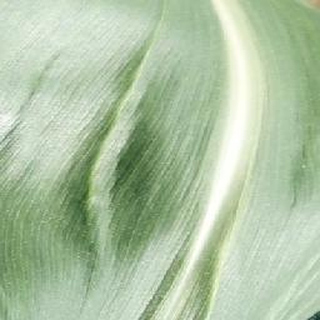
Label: healthy_corn